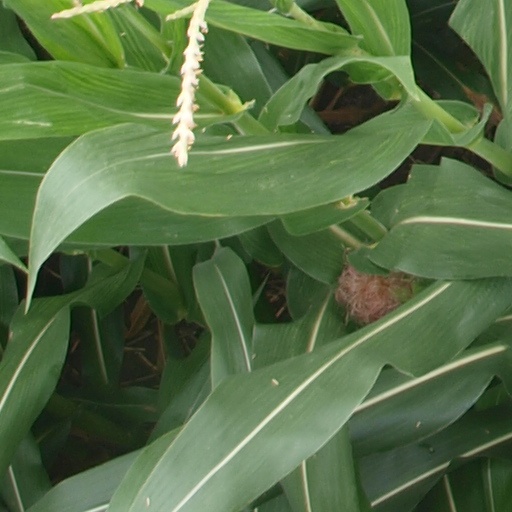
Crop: maize; corn